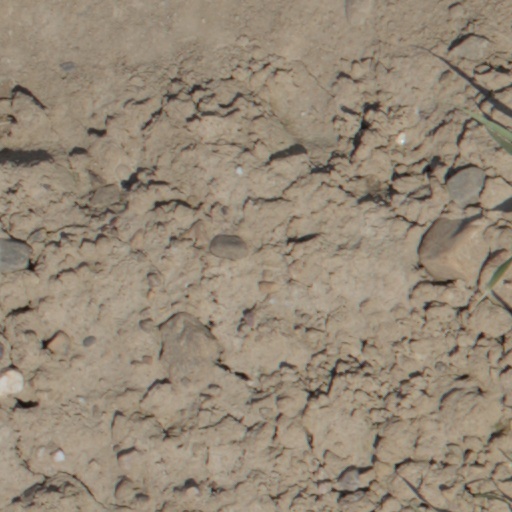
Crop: wheat